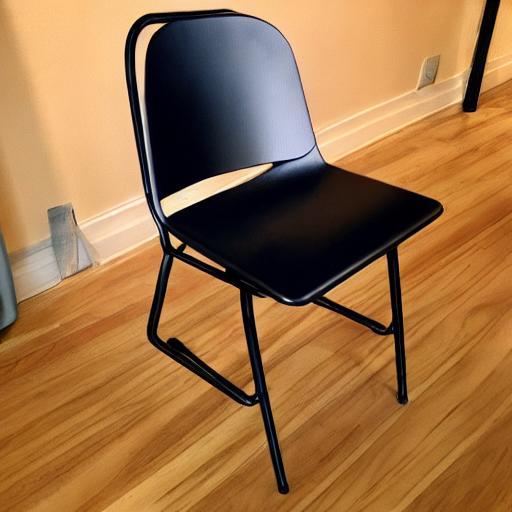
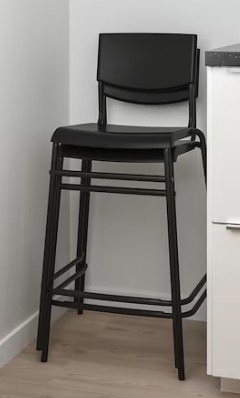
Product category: stool
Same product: no